Demons' Score

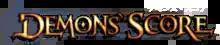

Demons' Score was a rhythm game developed by iNiS and published by Square Enix for iOS and Android. The gameplay is similar to another iNiS-developed game, "Elite Beat Agents". The game was released for iOS in September 2012 and for on 21 December 2012. The game was disconnected on 29 September 2014.